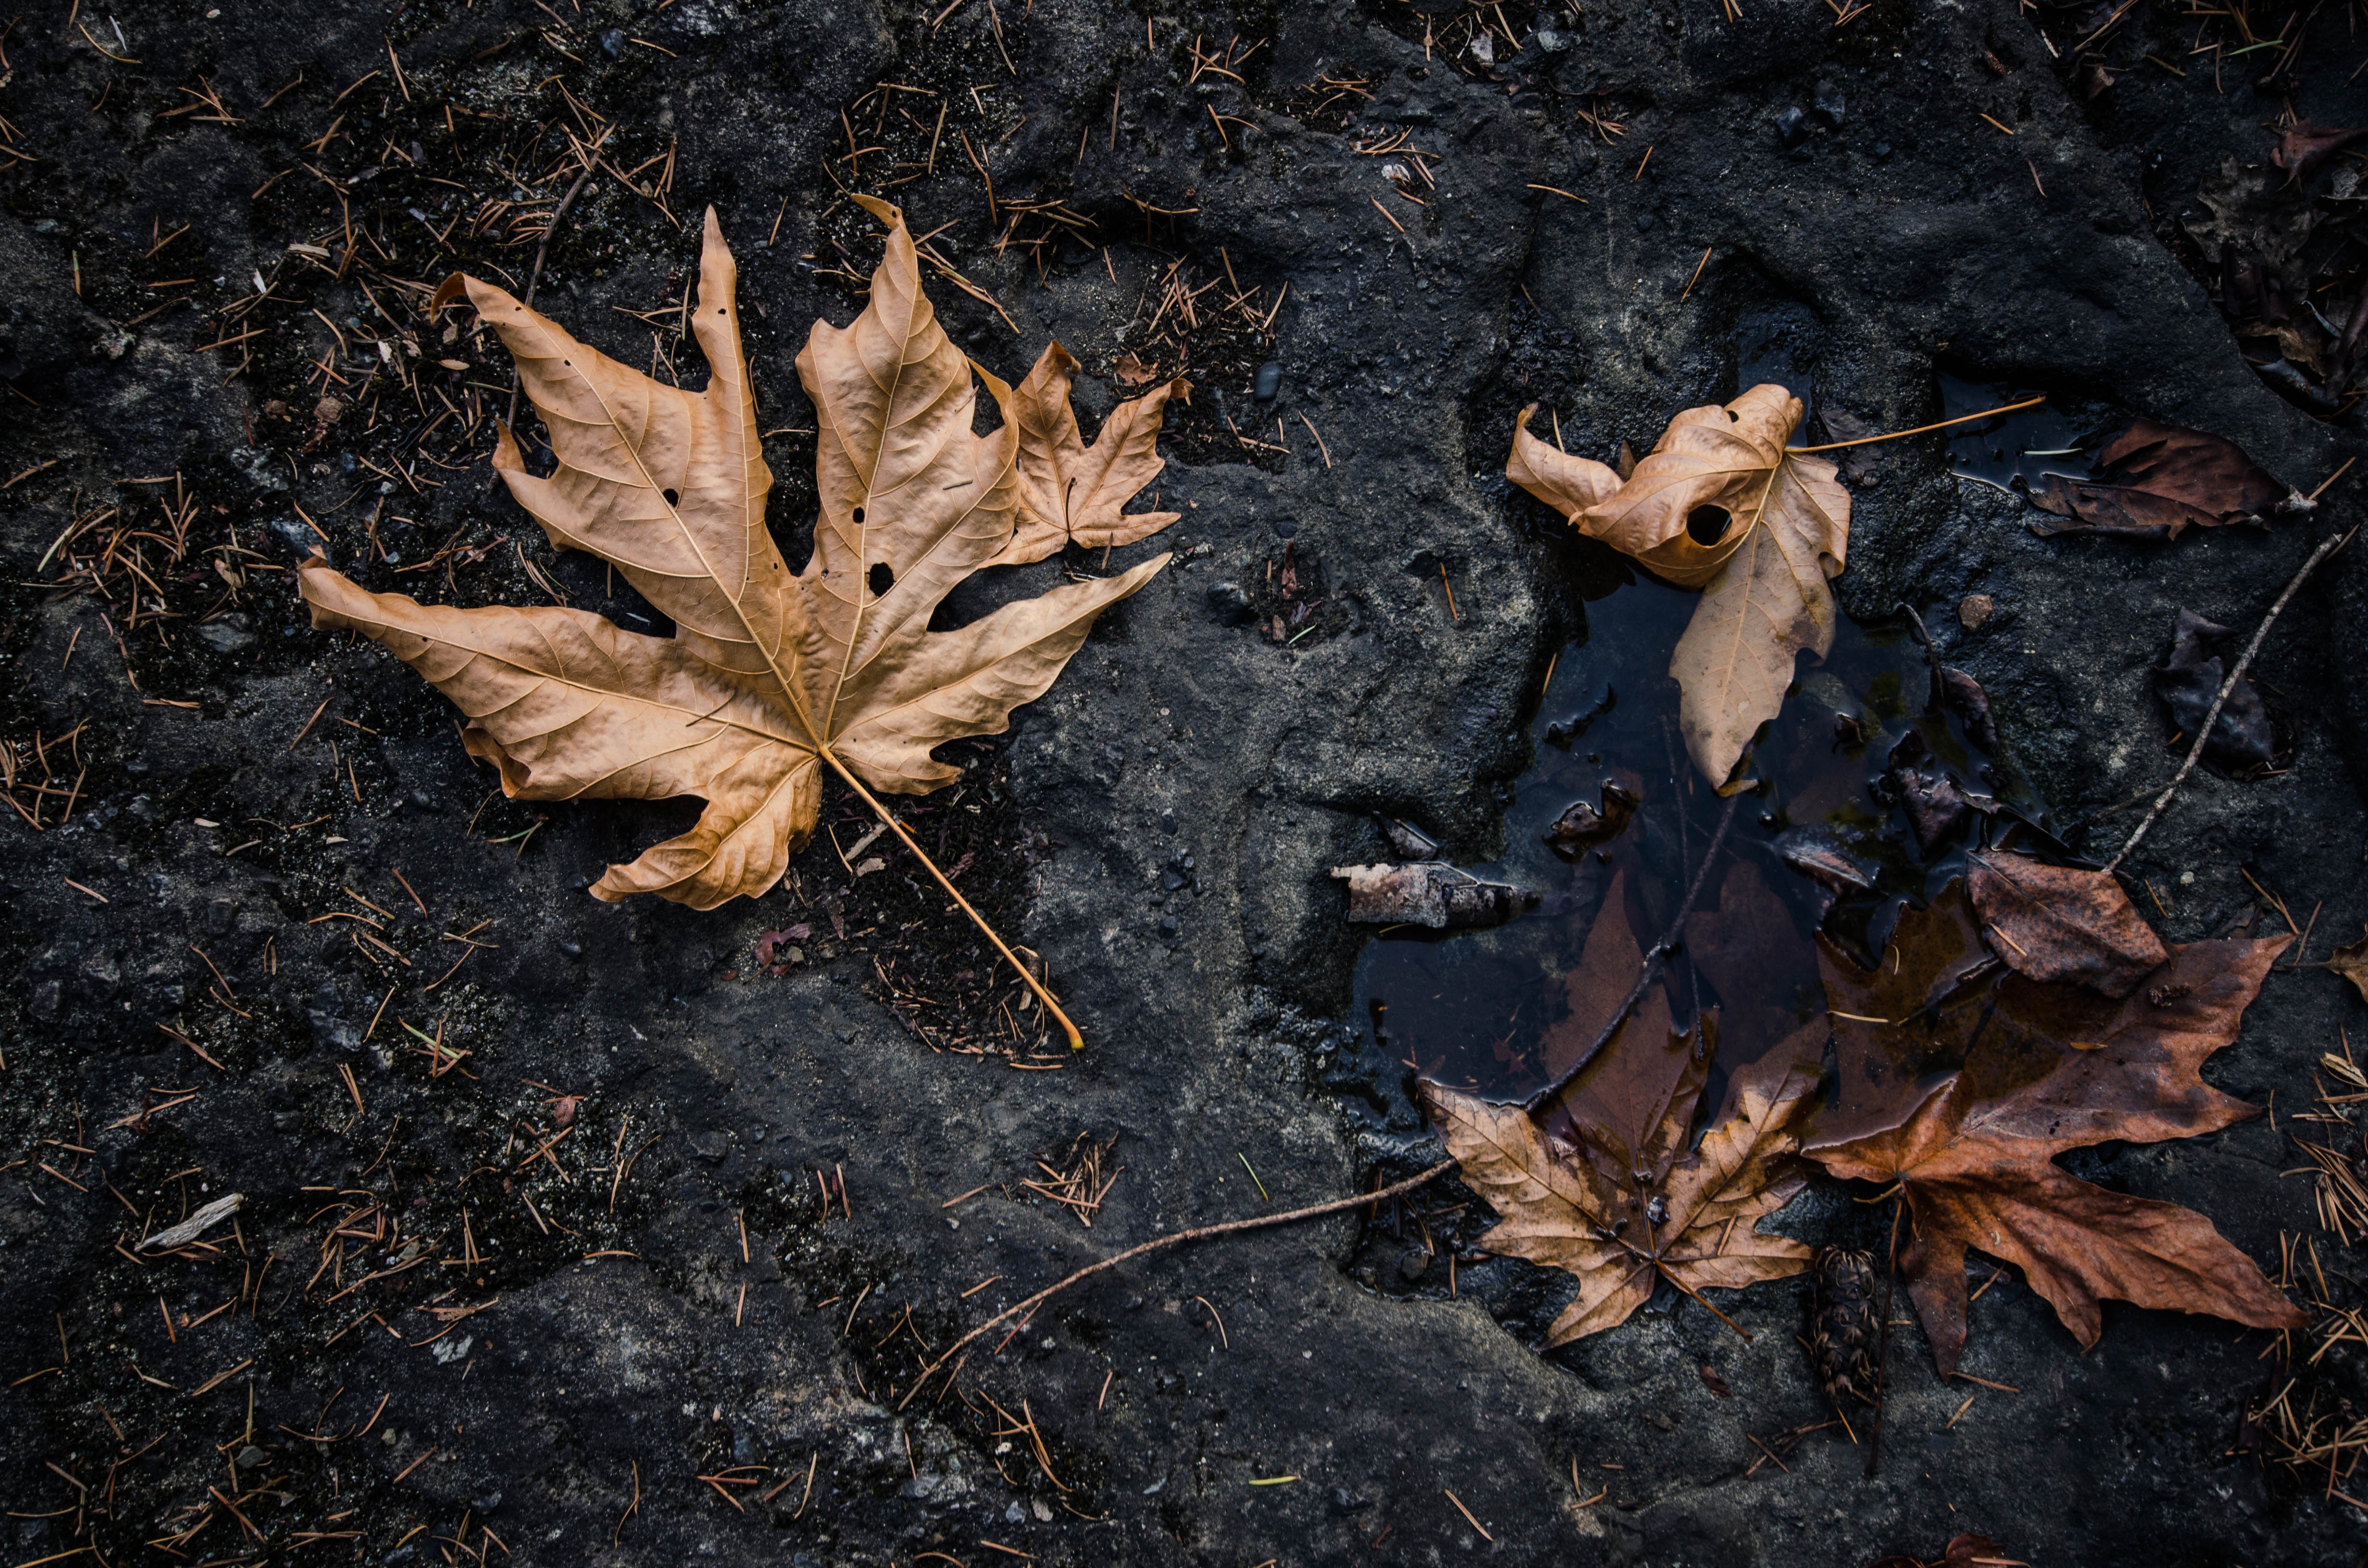
tree, nature, forest, branch, plant, wood, leaf, natural, autumn, brown, soil, botany, flora, season, maple, maple leaf, woody plant